Harvey Kurtzman

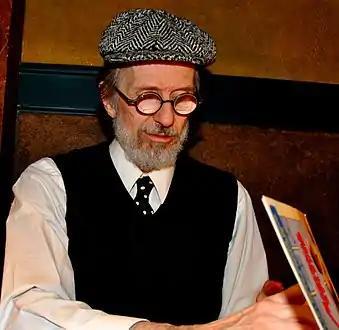
Kurtzman mentored cartoonists such as Robert Crumb.

Kurtzman acted as mentor to a large number of cartoonists, such as Terry Gilliam, Robert Crumb, and Gilbert Shelton. Students of his at the School of Visual Arts included John Holmstrom, Batton Lash, and Drew Friedman. Kurtzman, and particularly his work on "Mad", is the most frequently cited influence on the movement—comics historian Mark Estren called "Mad" "the granddaddy of the underground ". In 1958, Robert Crumb and his older brother Charles self-published three issues of the "Humbug"-inspired fanzine "Foo" in 1958. The venture was not a financial success, and Crumb turned to producing comics to satisfy himself. In 1964 Kurtzman published his work in "Help!".